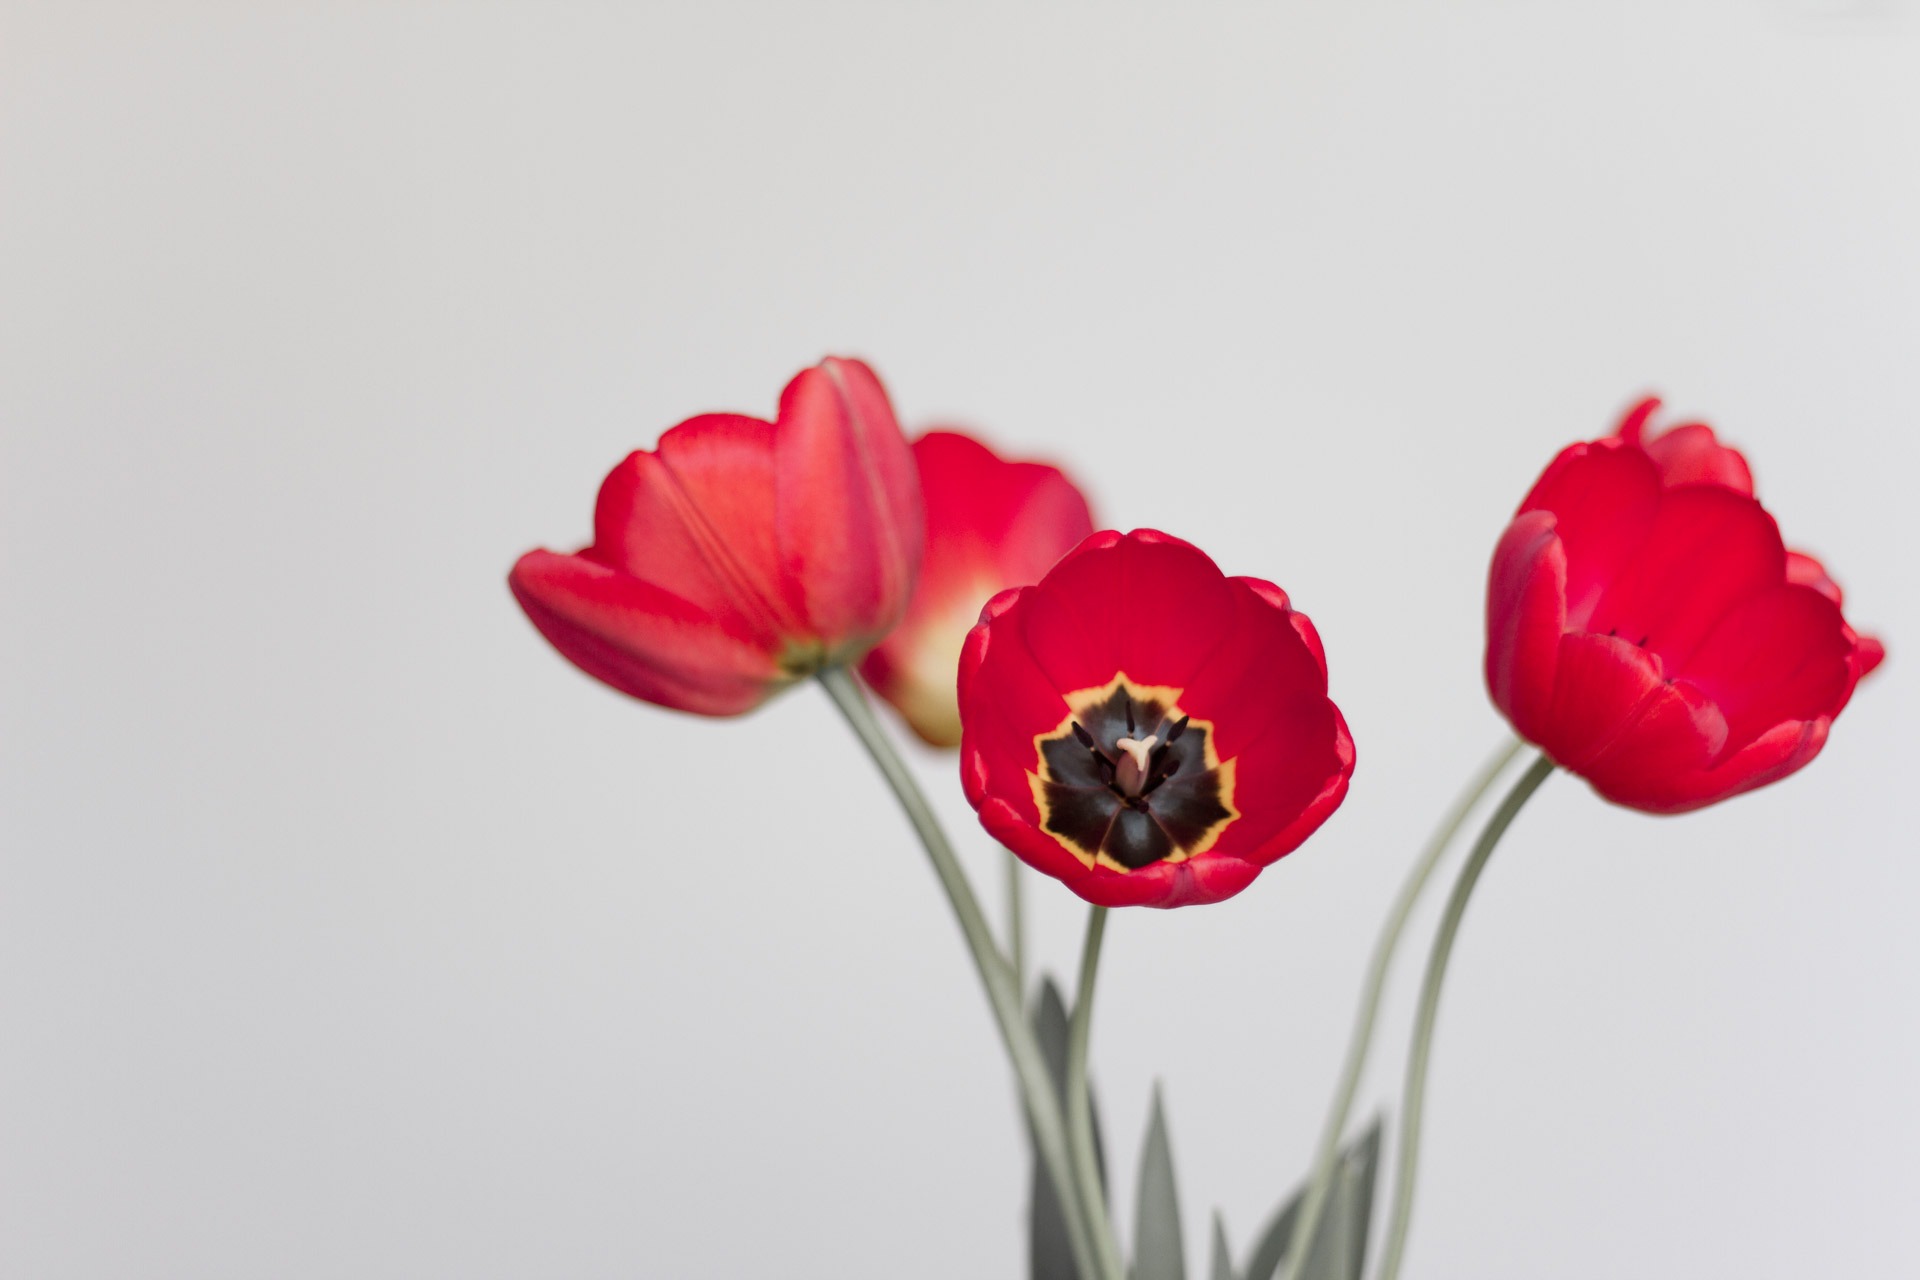
nature, plant, flower, petal, summer, tulip, bouquet, vase, spring, red, grow, garden, pink, fauna, florist, present, lovely, growing, poppy, tulips, birthday, macro photography, flowering plant, land plant